New Year (song)

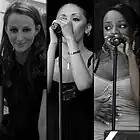
From left to right: Siobhán Donaghy, Mutya Buena, Keisha Buchanan.

To promote "New Year", a music video was directed by Alex Hamming and filmed in London, England. It was included on the song's CD release. The video is mainly black-and-white, but also features shades of pink and blue. During the video, the group's members sing in front of a white background, while computer graphics such as snow, letters and butterflies appear throughout. Other features in the video include a bird cage, stars and a calendar. Donaghy, Buena and Buchanan are shown both individually and collectively in the video; in some clips they are seated on chairs and against walls. "The Daily Telegraph"s Bernadette McNulty described their appearance in the clips, writing: "The original trio sulk their way through the video in boot-cut jeans and smudged eyeliner".